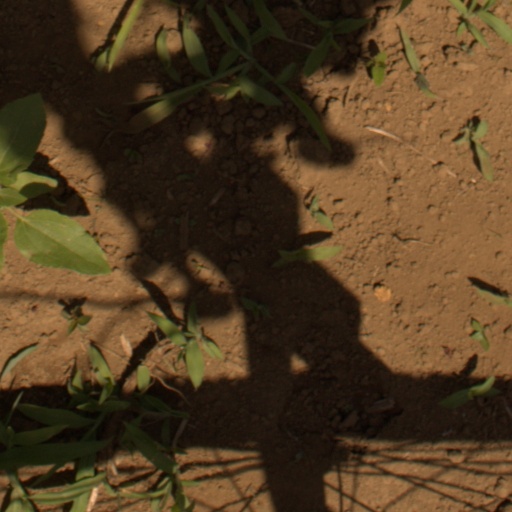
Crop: Jerusalem artichoke